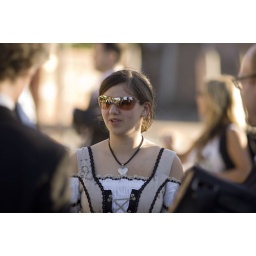
girl in traditional dress